Andre Drummond

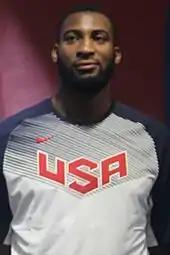
Drummond with Team USA at the 2014 World Basketball Festival

Drummond was a member of the 2014 U.S. national team that won the gold medal at the FIBA Basketball World Cup. Over the span of the tournament, he averaged 3.0 points and 2.5 rebounds in eight games.